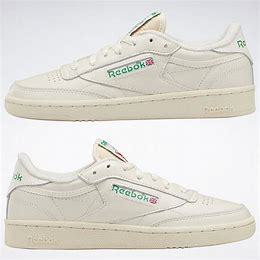
Brand: Reebok
Model: Club C 85